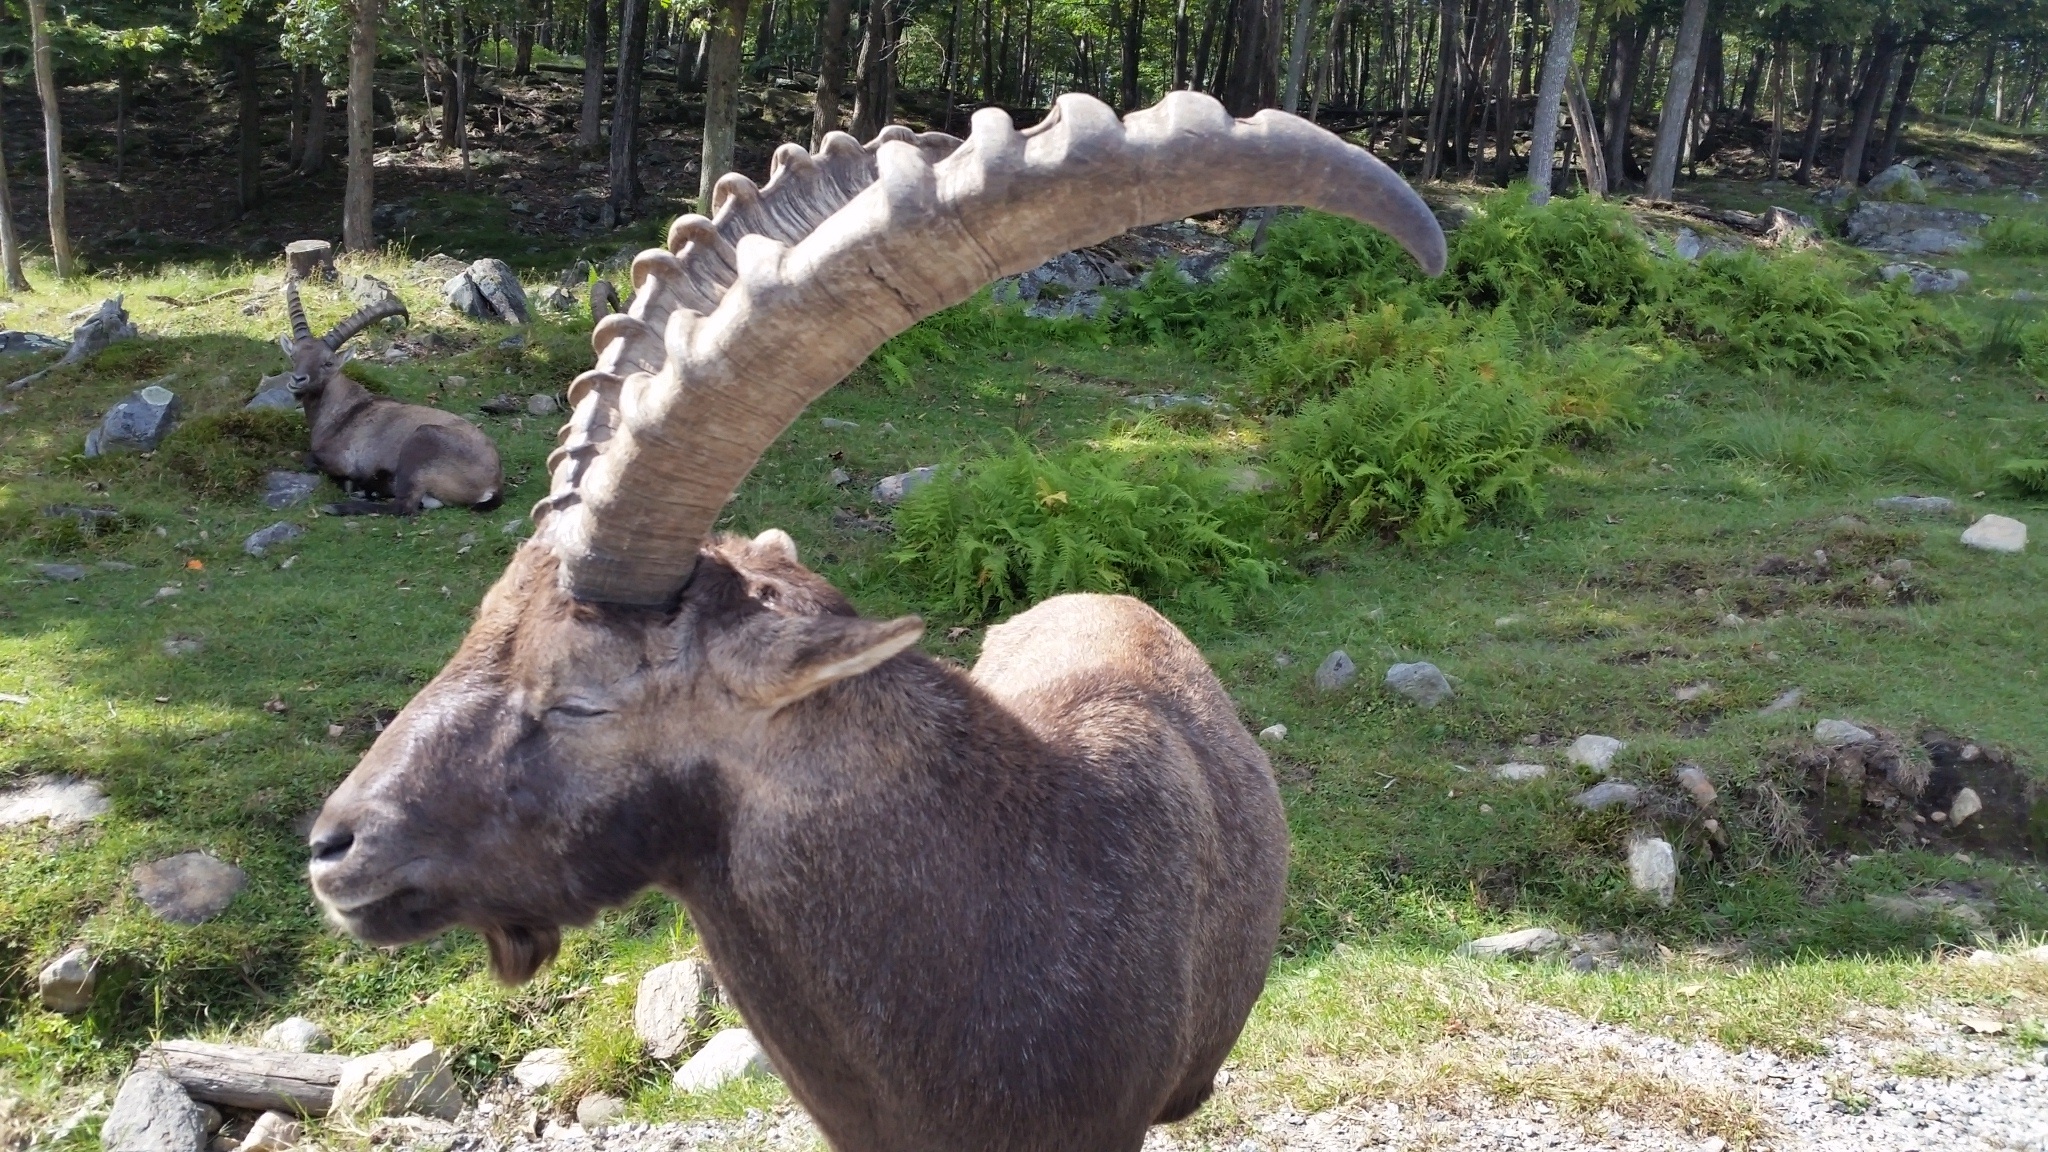
nature, animal, wildlife, zoo, horn, park, fauna